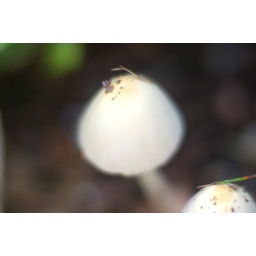
Small white mushrooms in the front garden. Mostly flowers and foliage August 23 2009